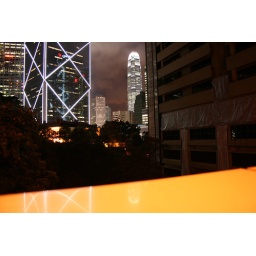
The office is the far left building in the background. The one on in the foreground is the Bank of China building I think.